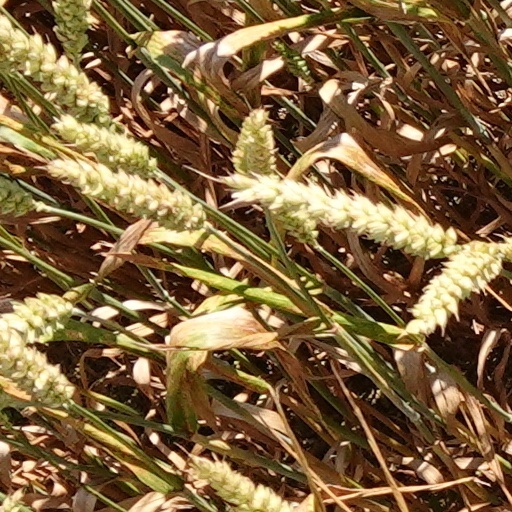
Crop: wheat